Handbook of Latin American Studies

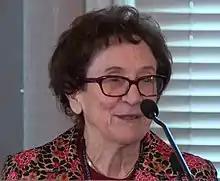
Georgette Dorn, chief of the Hispanic Division of the Library of Congress, at the 2018 Americas Awards

The bibliography of the Handbook is selective, not comprehensive, with annotated entries on the most important publications on the particular topic. Each field has an introductory overview of trends by a contributing editor. The specialists who serve as contributing editors play an important role in shaping the field. "Every evaluation that a Contributing Editor makes may have far-reaching consequences for the future of a publication," with the inclusion or exclusion of a publication and the phrasing of the annotation influencing scholars and librarians. The inclusion of sections on Brazil reflects the increased awareness in the U.S. of its importance. Under the tenure of Hispanic Foundation Director Howard F. Cline (1952–71), HLAS expanded the number of topics, with volumes alternating by year between humanities and social sciences. Ending a period of uncertainty in its funding, the Library of Congress assumed the responsibility. Since volume 50, HLAS has been published in digital format, with the Library of Congress hosting HLAS Online. Hispanic Division Director Dr. Georgette Dorn began the project of digitizing earlier print volumes of HLAS. Publications considered for inclusion are monographs, journal articles, book chapters, conference papers, websites, and maps written in English, Spanish, Portuguese, French, German, or Russian.